Susan Mboya

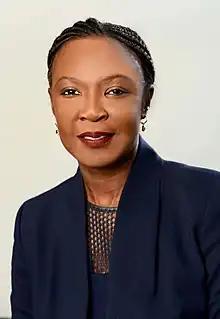
Susan Mboya official portrait August 2016

Susan Mboya is a corporate executive, entrepreneur and philanthropist who is the Principal and International Advisor for Navigators Global, a Washington DC–based consulting firm. Mboya is the founder/owner of a number of businesses in the hospitality and entertainment sector.